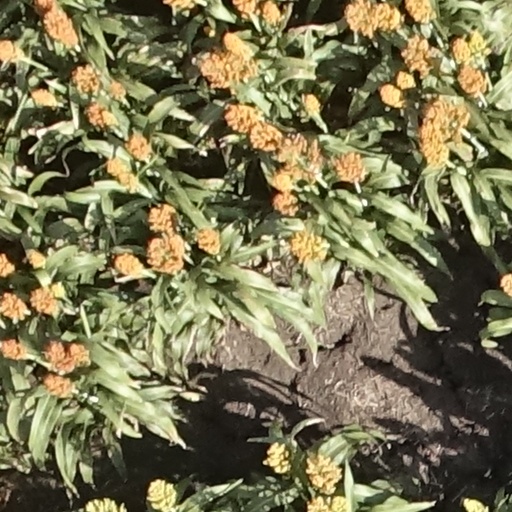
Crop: sorghum